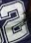
Number: 2